63 Mechanised Battalion Group

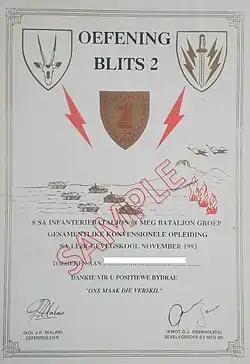
63 Mech Blits 2 exercise certificate, Lohatla Army Battle School 1993

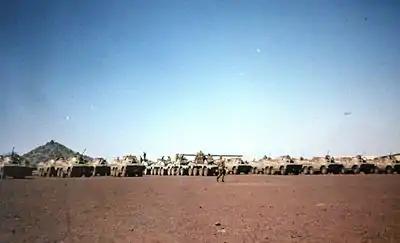
63 Mech elements preparing for joint training with 61 Mech Lohatla Army Battle School 1993, 8SAI Ratel 20s, 60s can be seen with Rooikats from 61 Mech.

From 1990, 63 Mech was activated annually only for joint training exercises where 8 SAI was the lead entity: